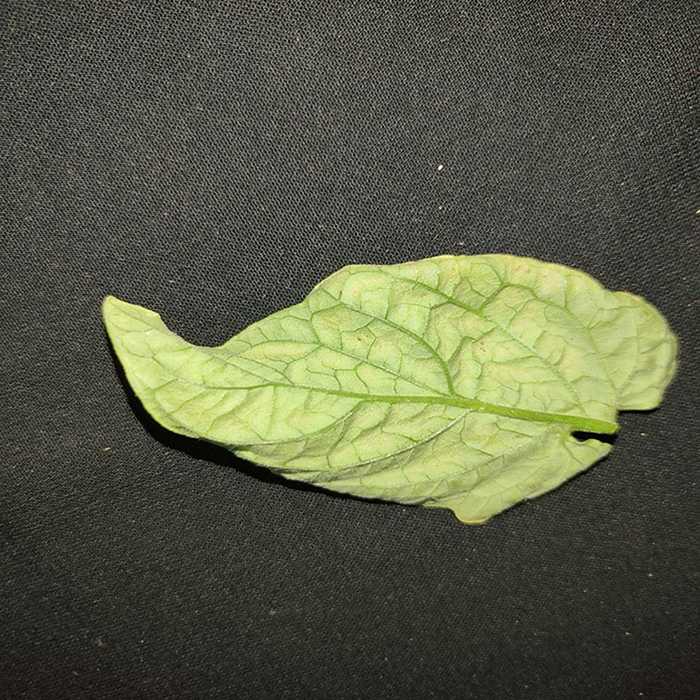
Plant: Tomato
Label: Tomato spotted wilt